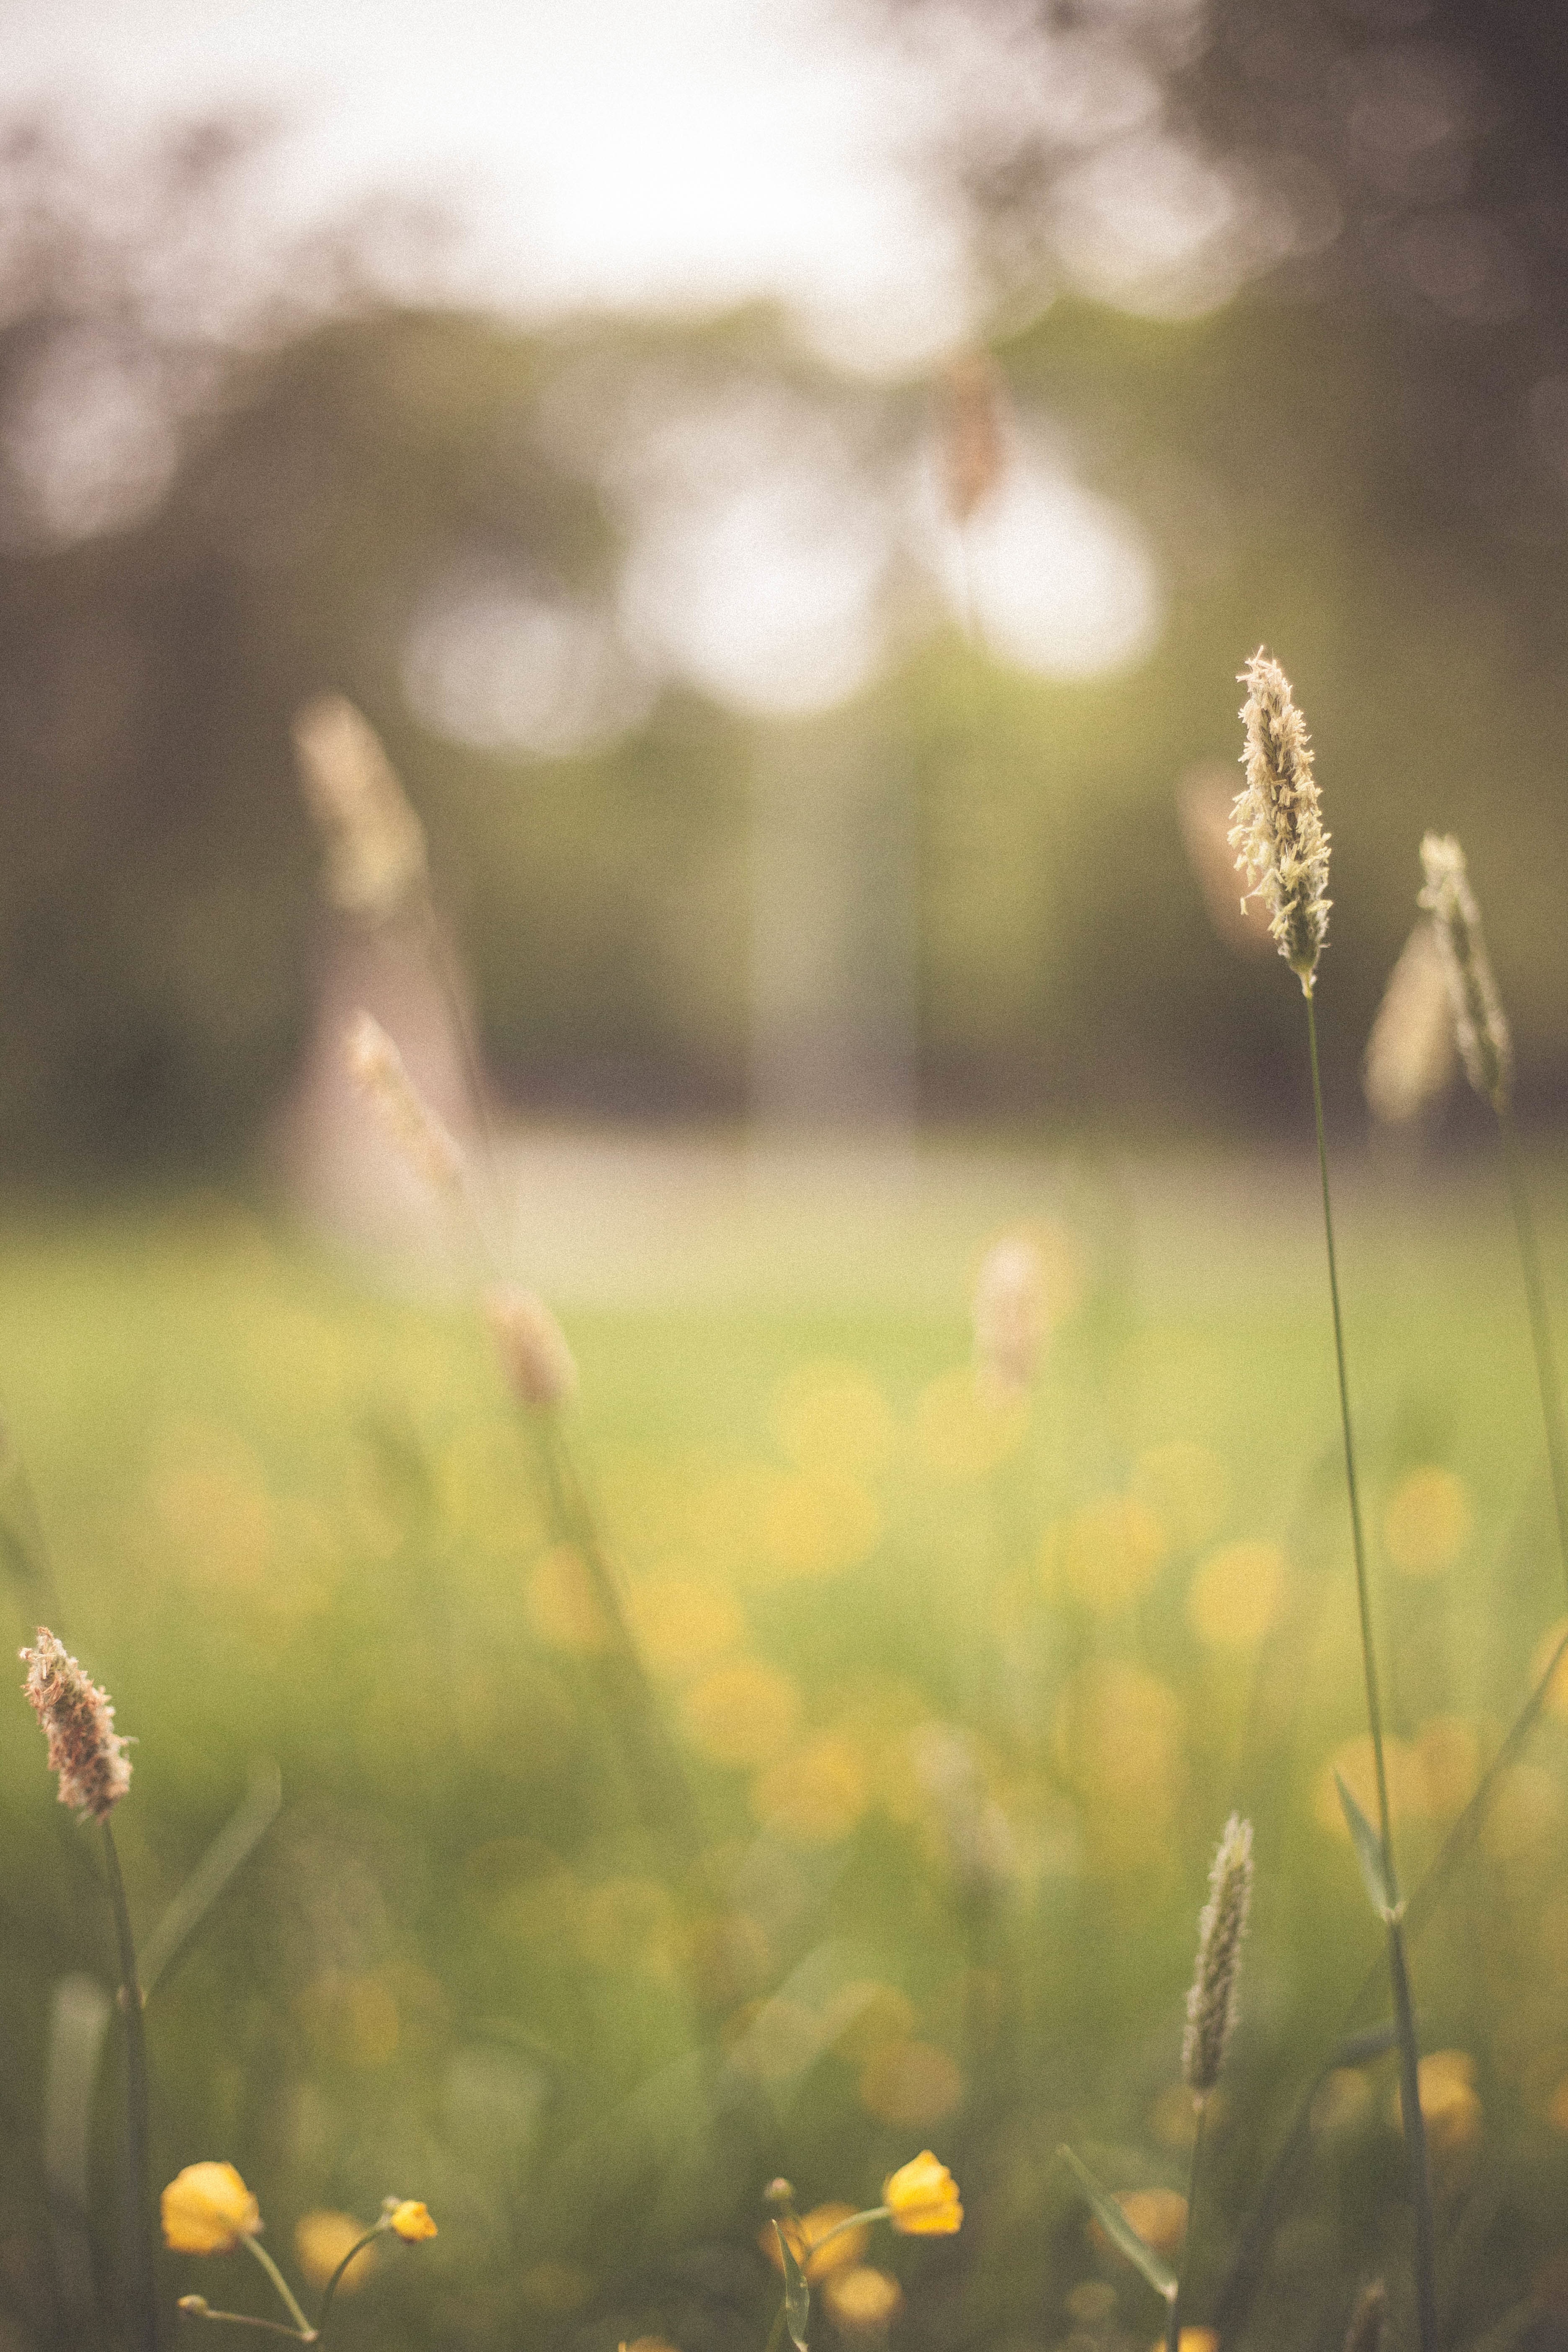
nature, grass, light, cloud, plant, sky, field, meadow, sunlight, morning, leaf, flower, green, reflection, autumn, flora, wildflower, blurry, macro photography, atmospheric phenomenon, grass family, plant stem